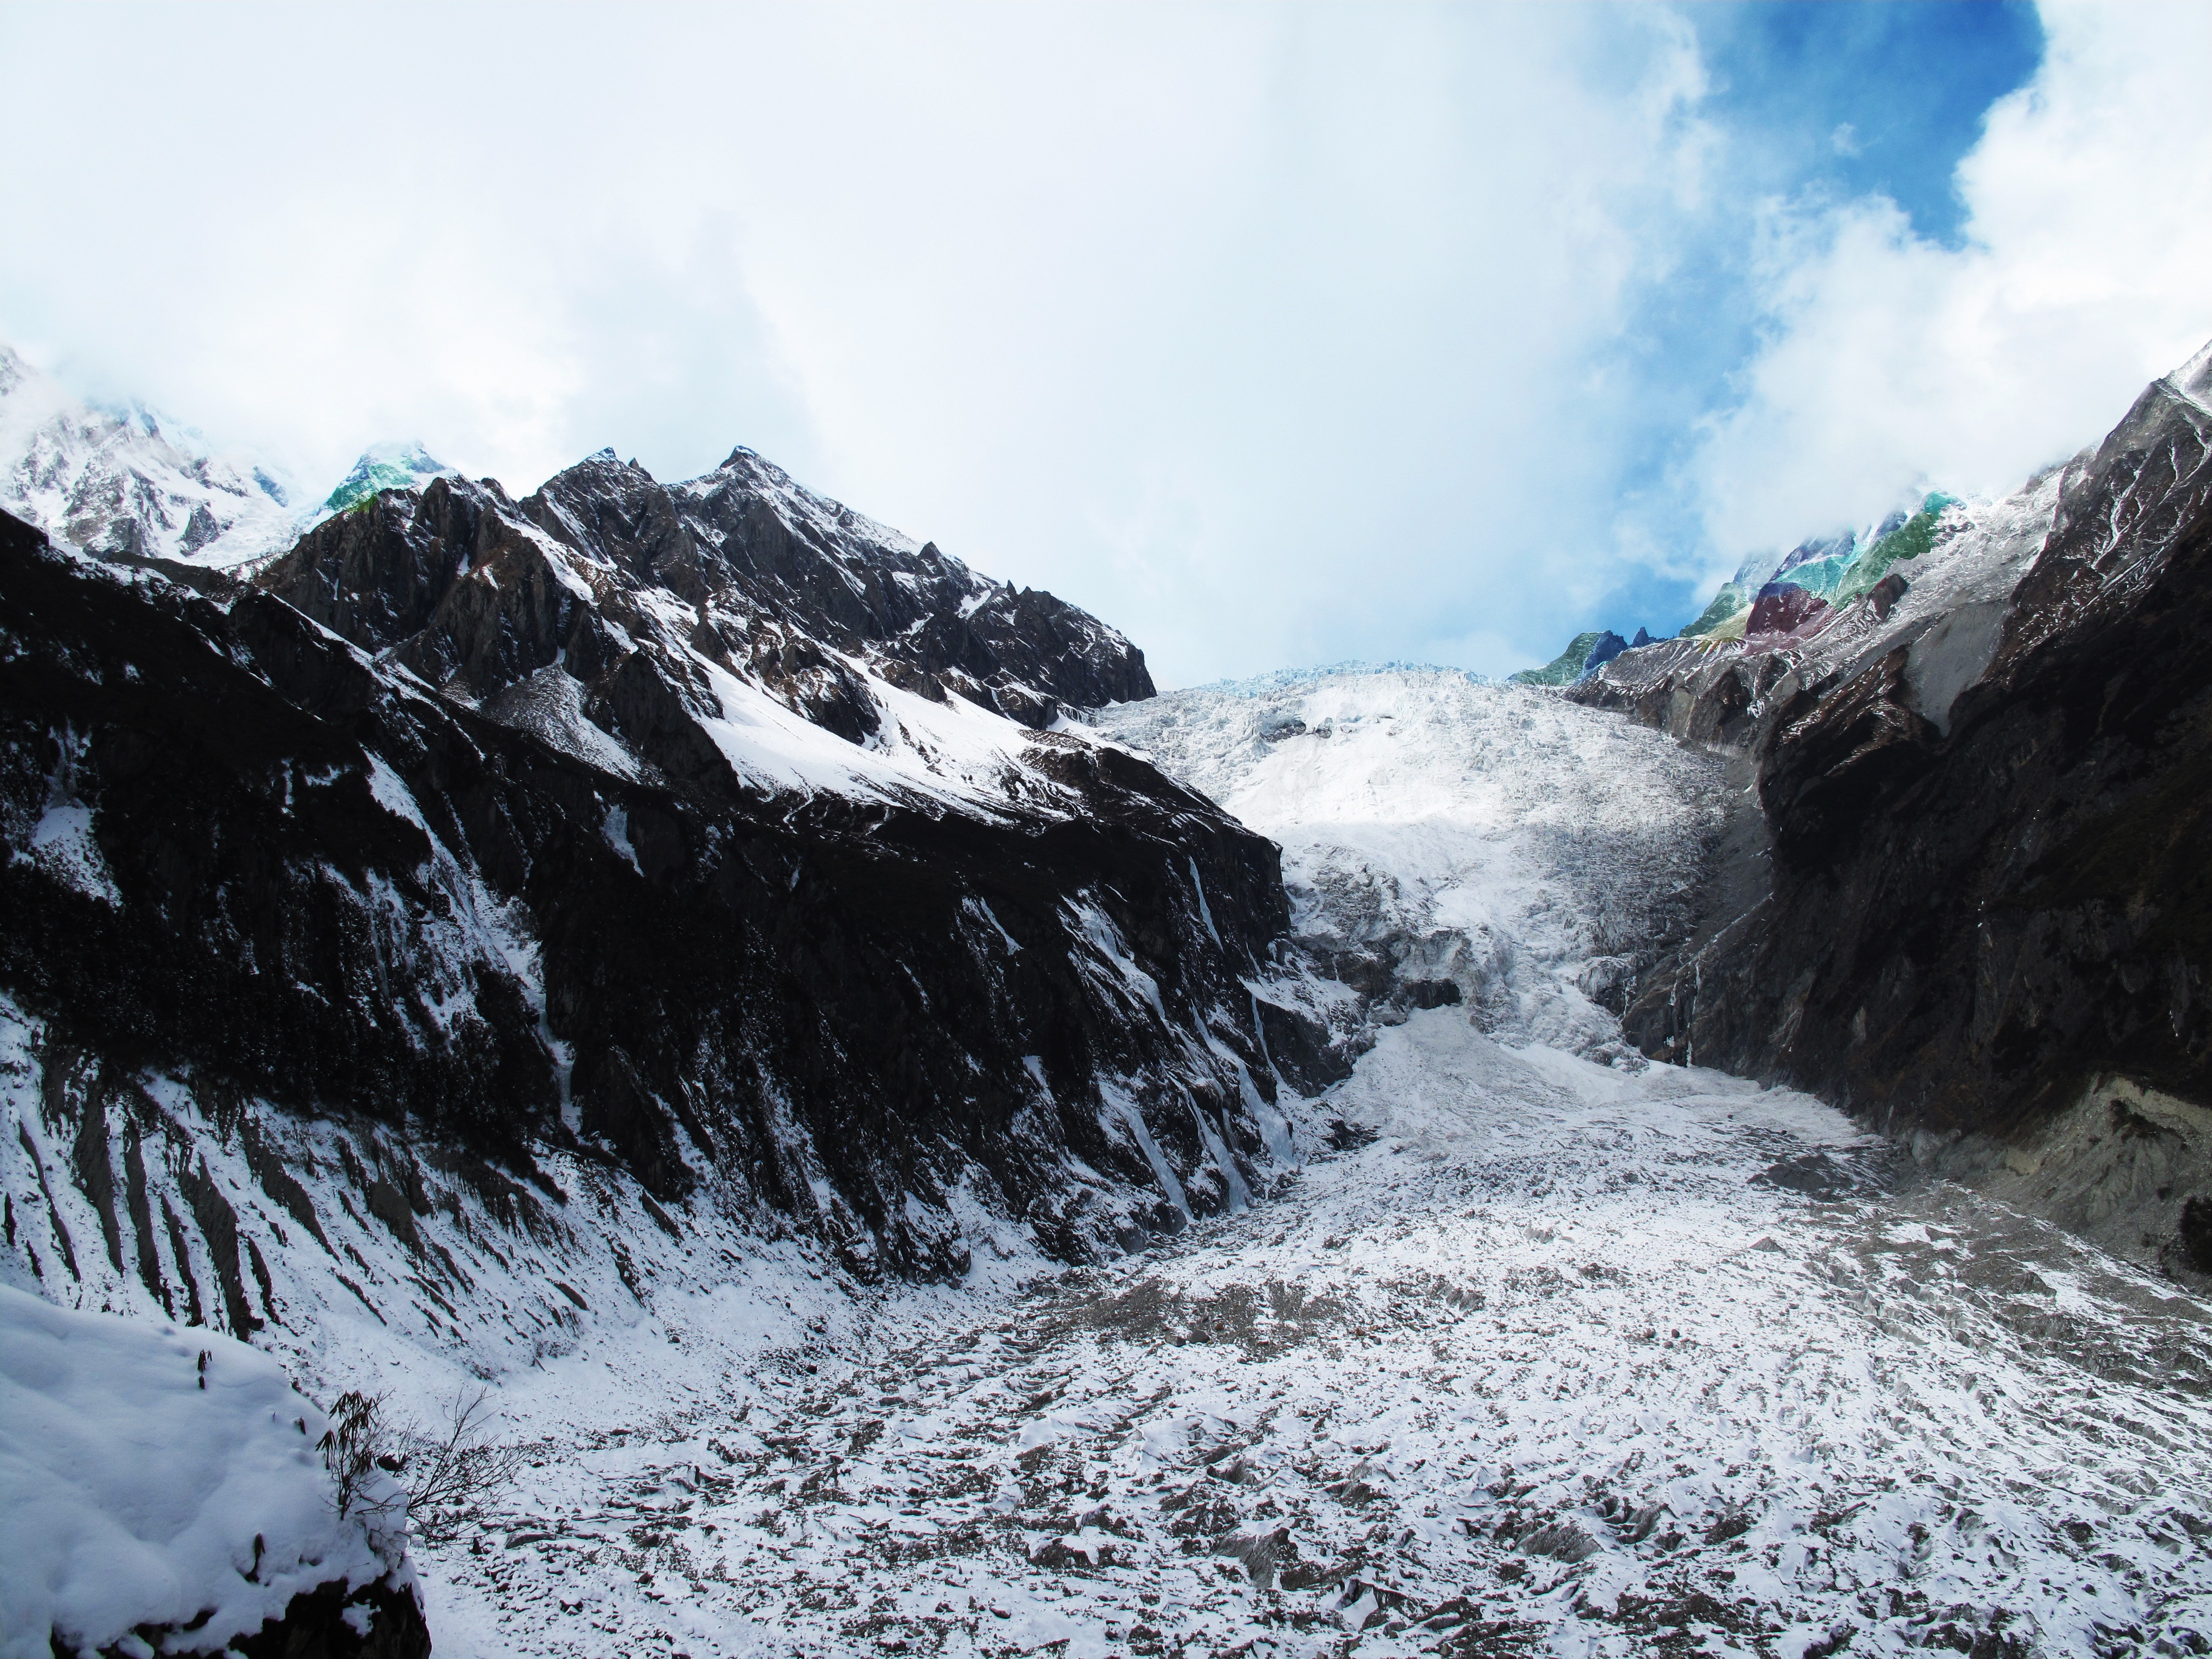
mountain, snow, winter, adventure, mountain range, glacier, weather, season, ridge, summit, snow mountain, alps, plateau, cirque, moraine, landform, sichuan, mountain pass, geographical feature, mountainous landforms, glacial landform, geological phenomenon, hailuogou, luding, gongga mountain